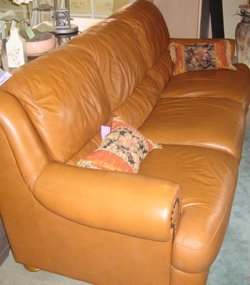
Room type: livingroom